Estádio de Laranjeiras

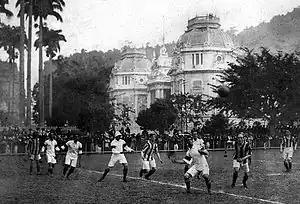
The Brazil national team's first match ever (v Exeter City) was played at das Laranjeiras in 1914

The stadium was renovated in 1919 and its capacity was expanded to 19,000 people. The re-inaugural match was played on May 11 of that year, when the Brazil national football team beat the Chile national football team 6–0. The first goal of the stadium after the re-inauguration was scored by Brazil's Friedenreich. In the same year, Brazil hosted the South American Championship, and all matches of the competition were played at Estádio das Laranjeiras. Brazil won that competition which was the first title achieved by the "Seleção". The stadium was again expanded in 1922 to host South American Championship and its maximum capacity was expanded to 25,000 people. The capacity was reduced to 8,000 people in 1961 after the demolition of bleachers' part due to the construction of a viaduct at Pinheiro Machado Street.